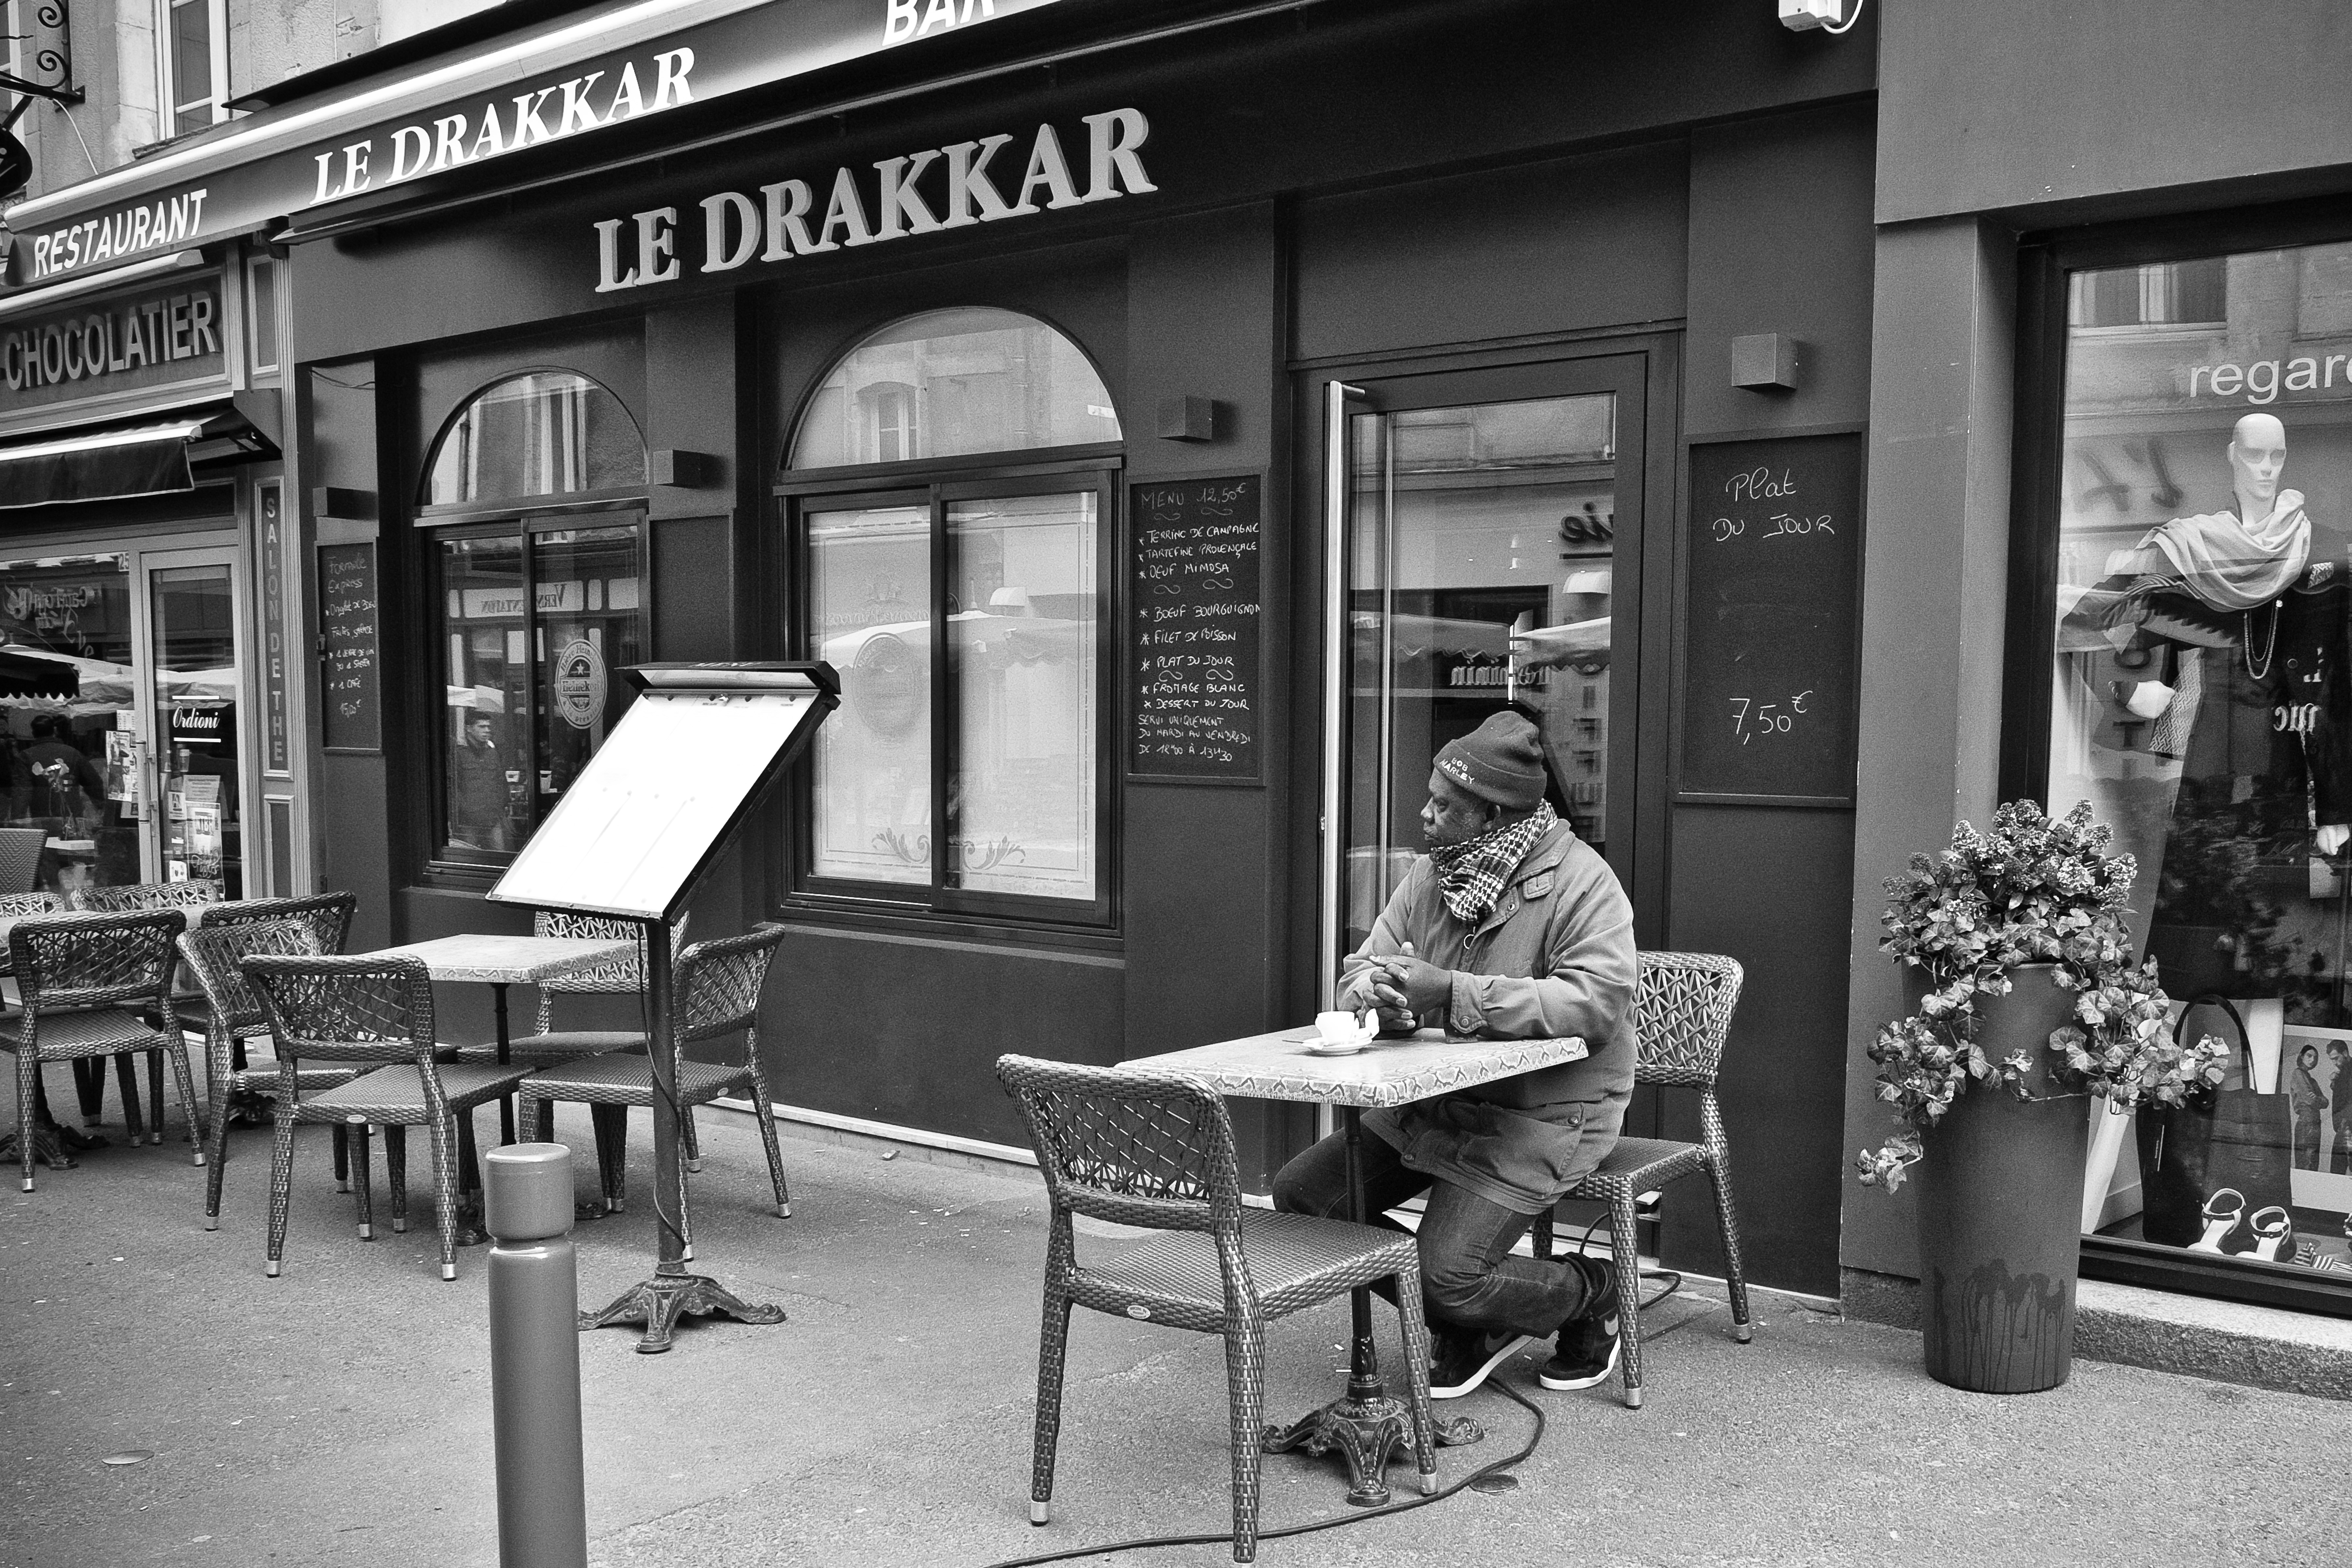
black and white, road, white, street, urban, travel, france, fujifilm, black, monochrome, interior design, bw, blackandwhite, blackwhite, design, coffeehouse, infrastructure, ngc, normandy, fuji, stphotographia, fujixt1, fujix, noireblanc, bayeux, rance, monochrome photography